Banal (2019 film)

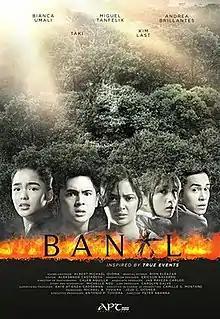
Film poster

Banal is a 2019 Philippine psychological horror film directed by Peter Abanna. The film stars Bianca Umali, Miguel Tanfelix, Andrea Brillantes, Taki and Kim Last.